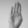
ASL letter: B